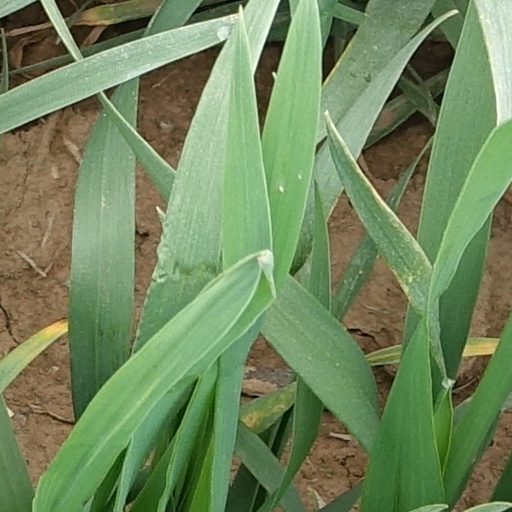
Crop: wheat